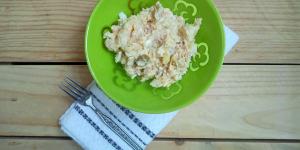
ensaladilla rusa con variantes